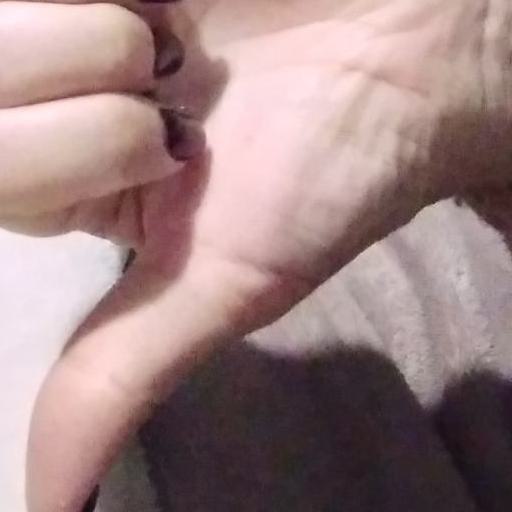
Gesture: dislike